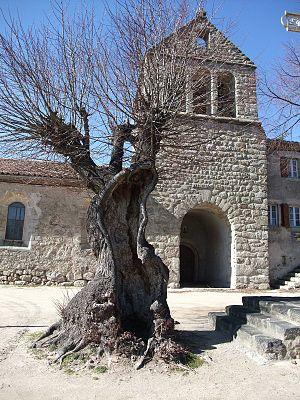
Laboule est une commune française, située dans le département de l'Ardèche en région Auvergne-Rhône-Alpes.